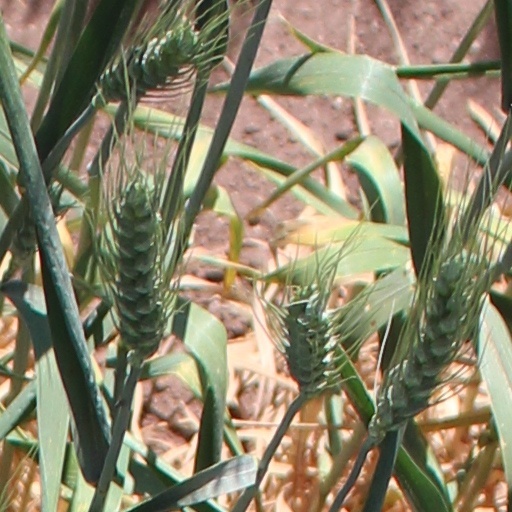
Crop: wheat